Pkai Dos Kuntuy

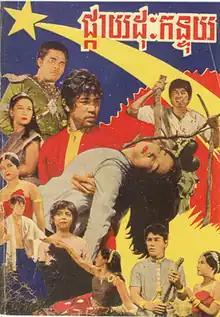
Promotional poster

Pkai Dos Kuntuy is a 1968 Khmer film directed by Nop Nem. The film stars Kong Som Eun and Kim Nova.